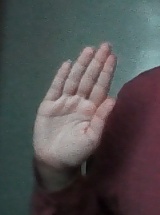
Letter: seen